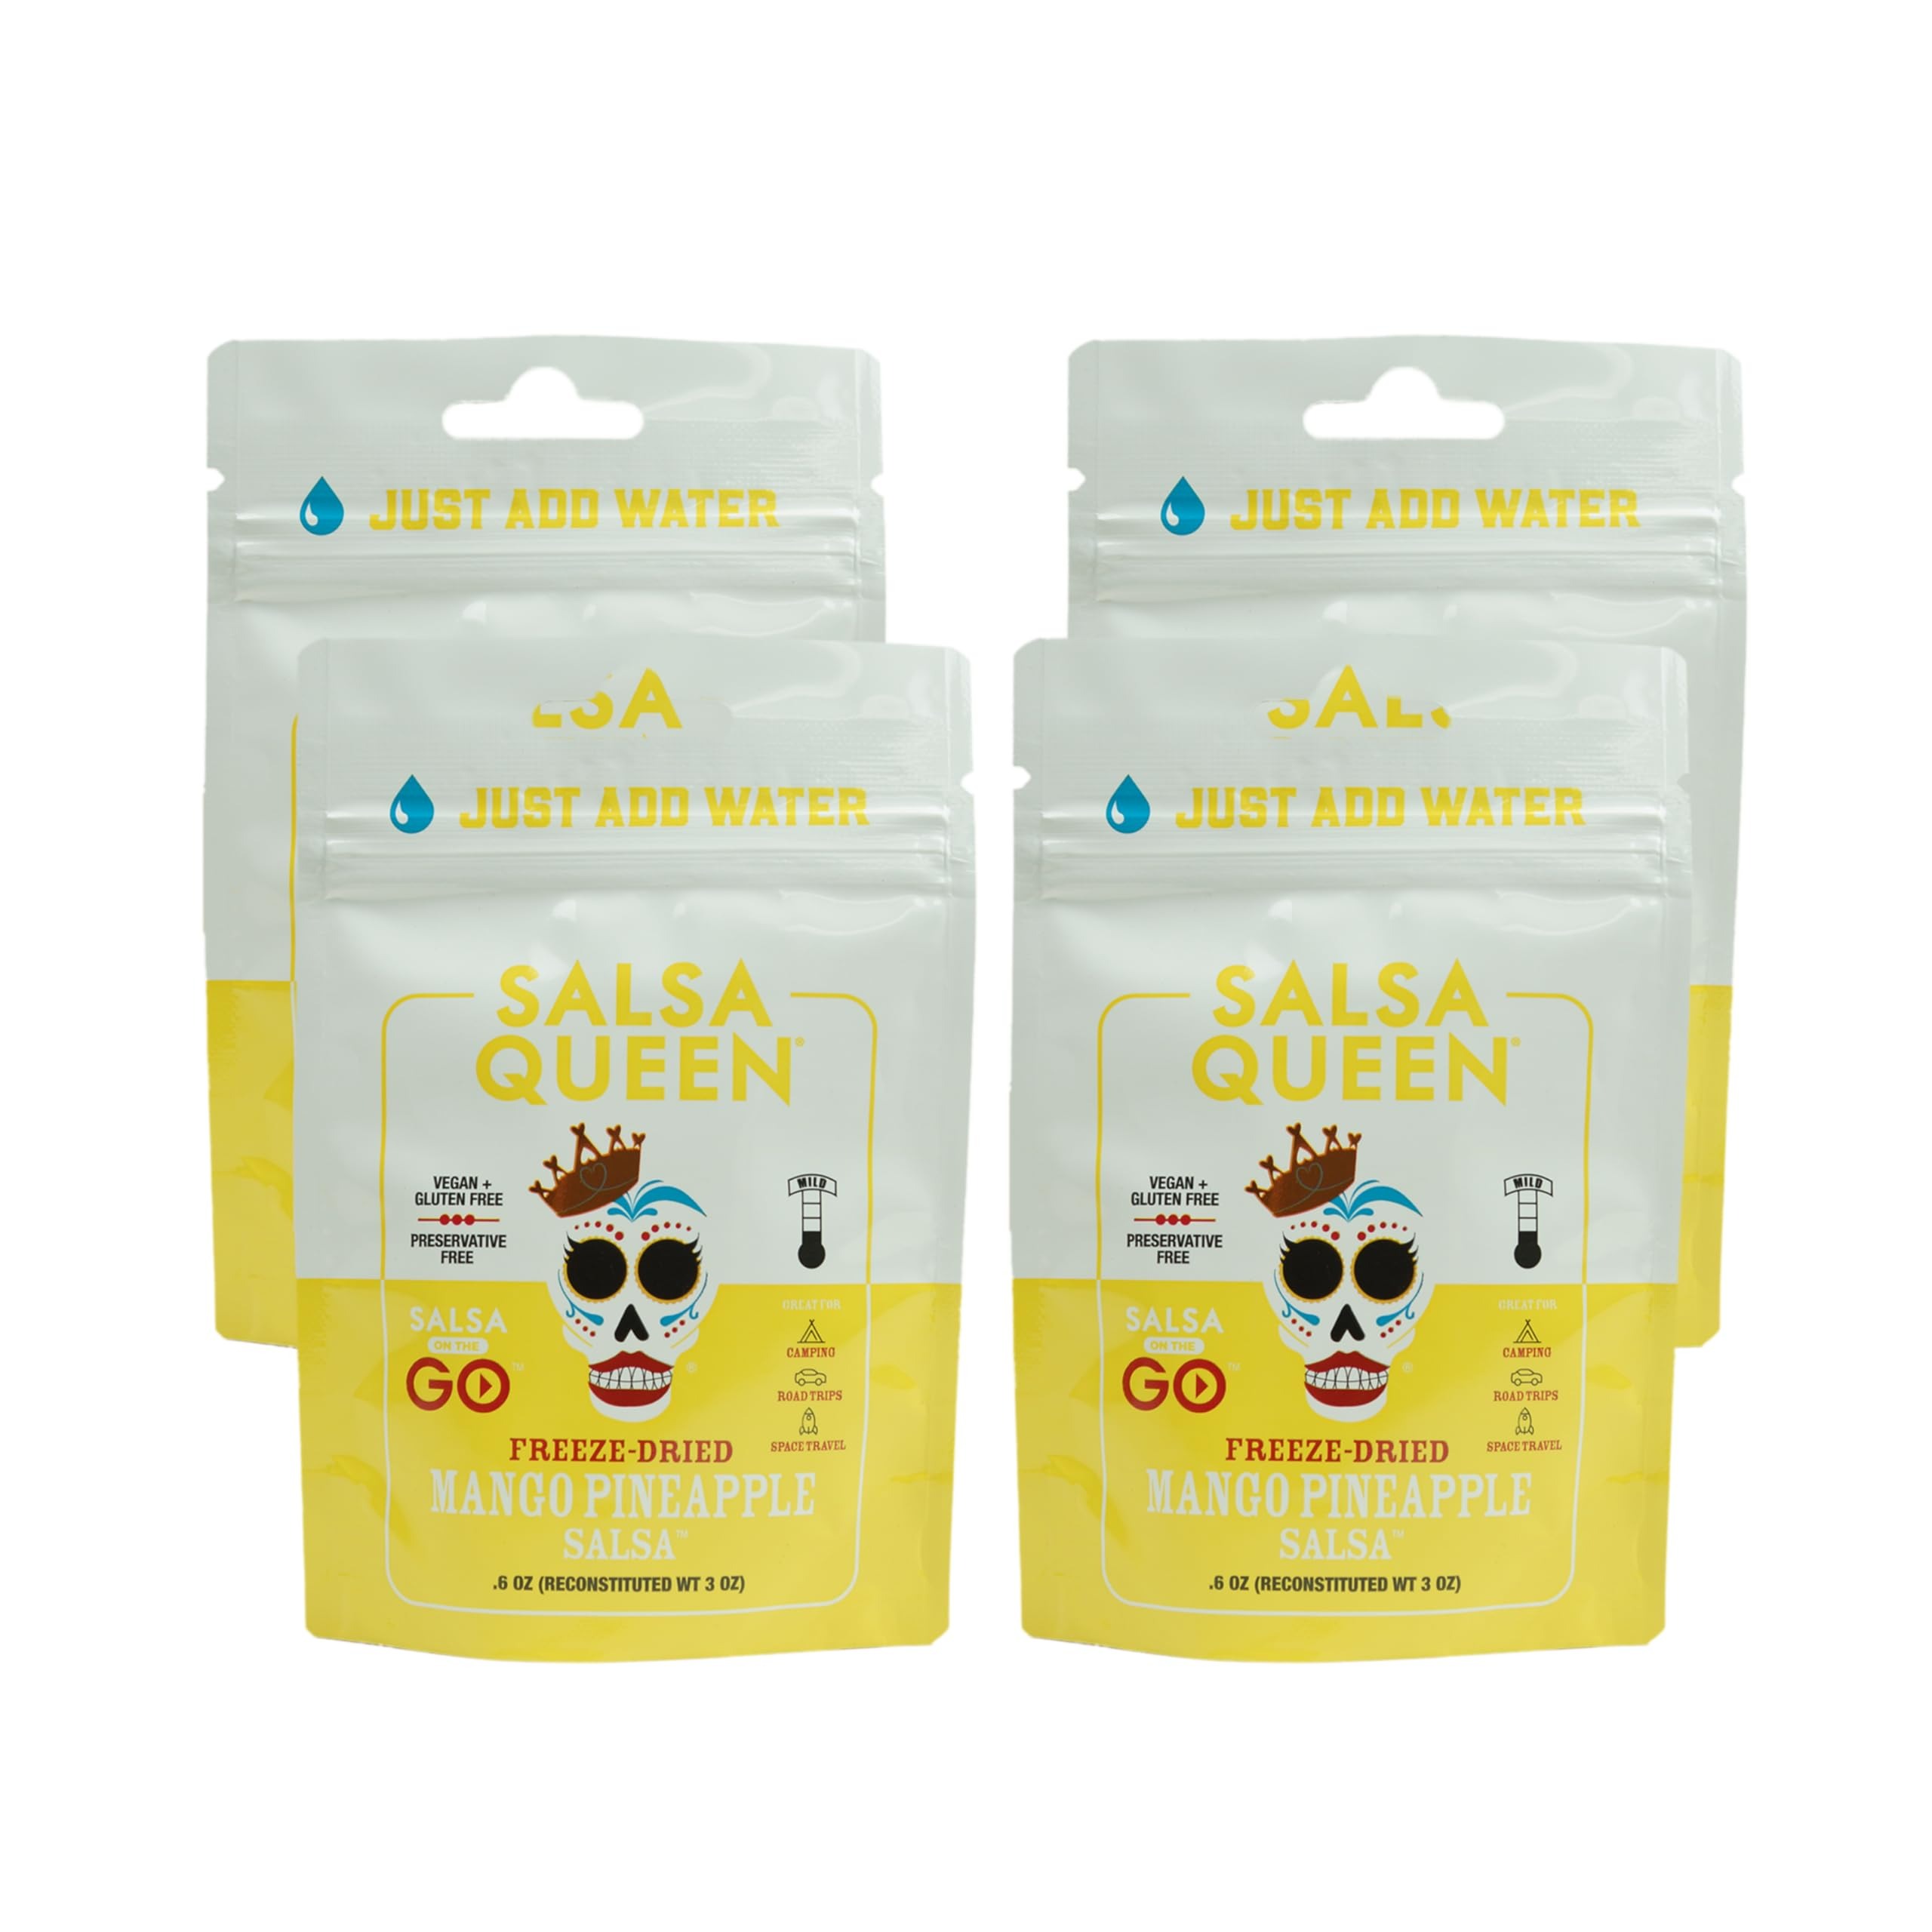
Item Name: Salsa Queen Gourmet Freeze-Dried Mango Pineapple Salsa | Fresh Ingredients | 3+ year life | No Refrigeration Needed | Vegan, Keto, and Gluten Free | Camping, Travel, Outdoors, Space Travel
Bullet Point 1: MANGO PINEAPPLE: Sweet with a little heat! Our latest creation is packed with chunks of mango and pineapple. Perfect for fish tacos, pork chops, or any other dish that needs a sweeter accent.
Bullet Point 2: FRESH SALSA (FREEZE-DRIED), JUST ADD WATER: No more excuses with our freeze-dried salsa! Take this, just the right heat smokey sweet taste anywhere for the best food experience! The .6 oz resealable package reconstitutes into 3 ounces when mixed with water for a total of 3 servings! It’s that simple and the taste is so good you won't know it's not fresh.
Bullet Point 3: HIGH QUALITY, FRESH INGREDIENTS, AND GREAT TASTE: Make a statement with our zero added sugars, preservative-free, and gluten-free, fresh style salsa. We are dedicated to providing dependable, simple and affordable dishes for you, anywhere you want to take it.
Bullet Point 4: KETO, VEGAN, AND VEGETARIAN FRIENDLY: Our salsas are ALWAYS keto, vegan, and vegetarian friendly salsa is here to ensure you will forever have a dish you can share with everyone!
Bullet Point 5: CHANGING THE FRESH SALSA GAME: Traveling will never be the same. No more limitations or settling on what you can fit. Take great taste on your outdoor adventure or cross-country road trip! These lightweight and small packages can go anywhere. They are shelf stable for 3+ years, require no refrigeration, and all you need to do is add water! Hit the road and know you've got taste galore!
Bullet Point 6: UNIQUE: Not only are our flavors unique, so is our story. Our logo is in remembrance of the owner's son who passed away at 19 months old from cancer and she wanted to have him a part of this company.
Bullet Point 7: SALSA QUEEN: The owner is so dedicated to this company she even legally changed her name to ‘Salsa Queen’. Salsa Queen is currently sold in 1000+ stores because of its unique, fresh, and absolutely delicious taste.
Product Description: How Salsa Queen Began I started Salsa Queen as a single mother to provide for my 7 young children. This has been a family affair from the beginning when we made salsas in our small kitchen with a handheld chopper. We've grown from those humble beginnings to having our product in nearly 1000 stores across 25 states and now shipping to customers throughout the country. It has always been important that our products have bold, authentic flavors with NO preservatives or fillers. You will find only the highest quality ingredients in our fresh, gourmet salsas and dips, providing you with the most amazing flavors and experiences. Try us once and you'll never go back! Thank you for being part of our story, believing in us, and enjoying our products.
Value: 2.5
Unit: Ounce

Price: 34.99